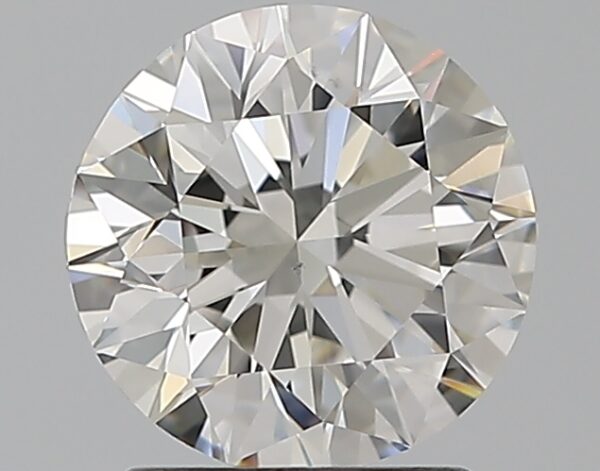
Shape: round
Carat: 1.7
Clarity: VS1
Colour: G
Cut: EX
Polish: EX
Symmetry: EX
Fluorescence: M
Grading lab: GIA
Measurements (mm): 7.57 x 7.62 x 4.76